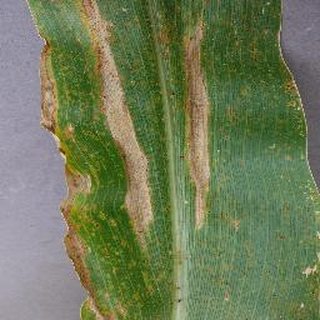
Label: corn_northern_leaf_blight